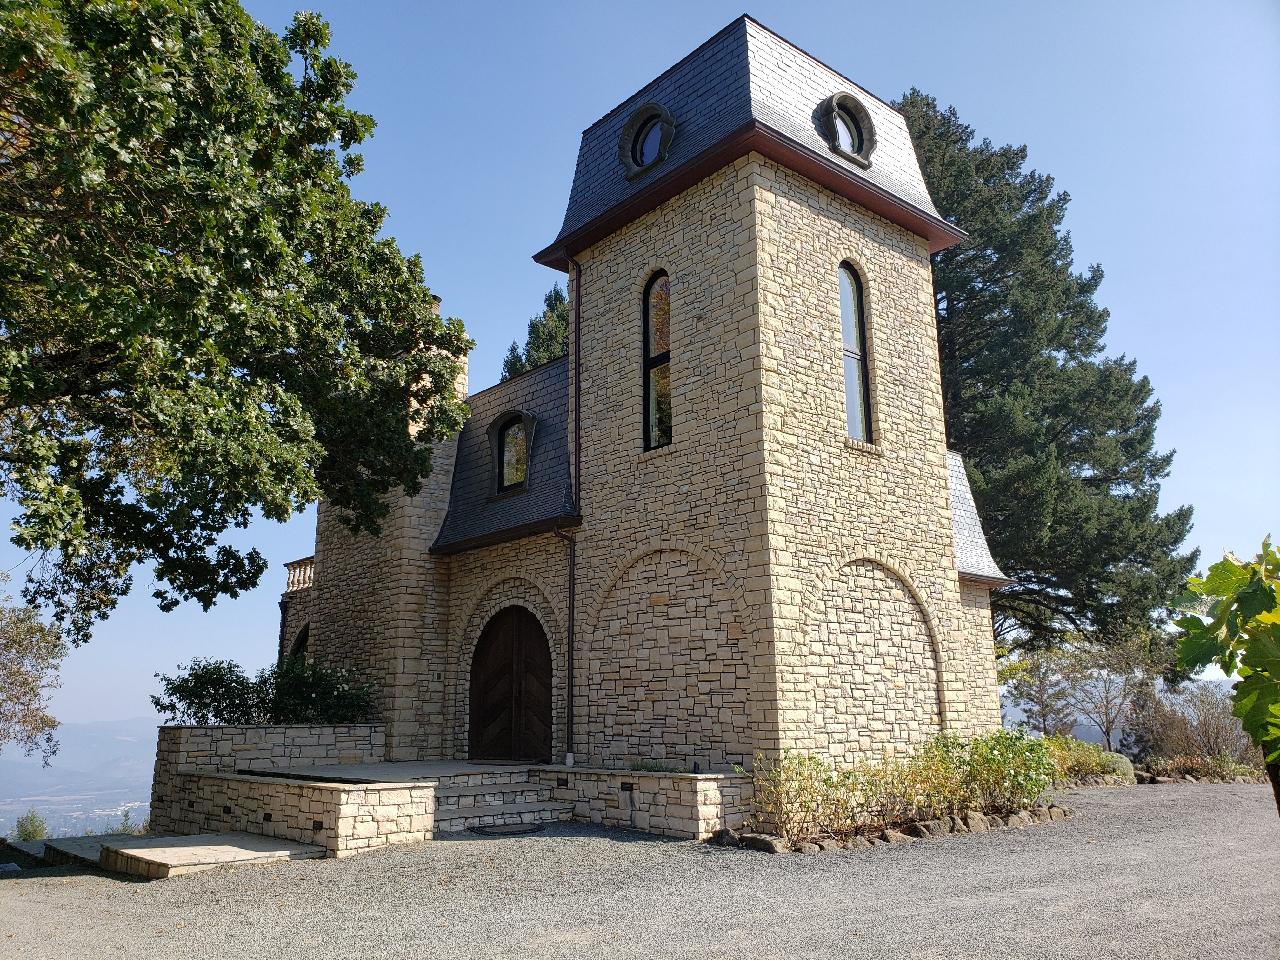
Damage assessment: no_damage